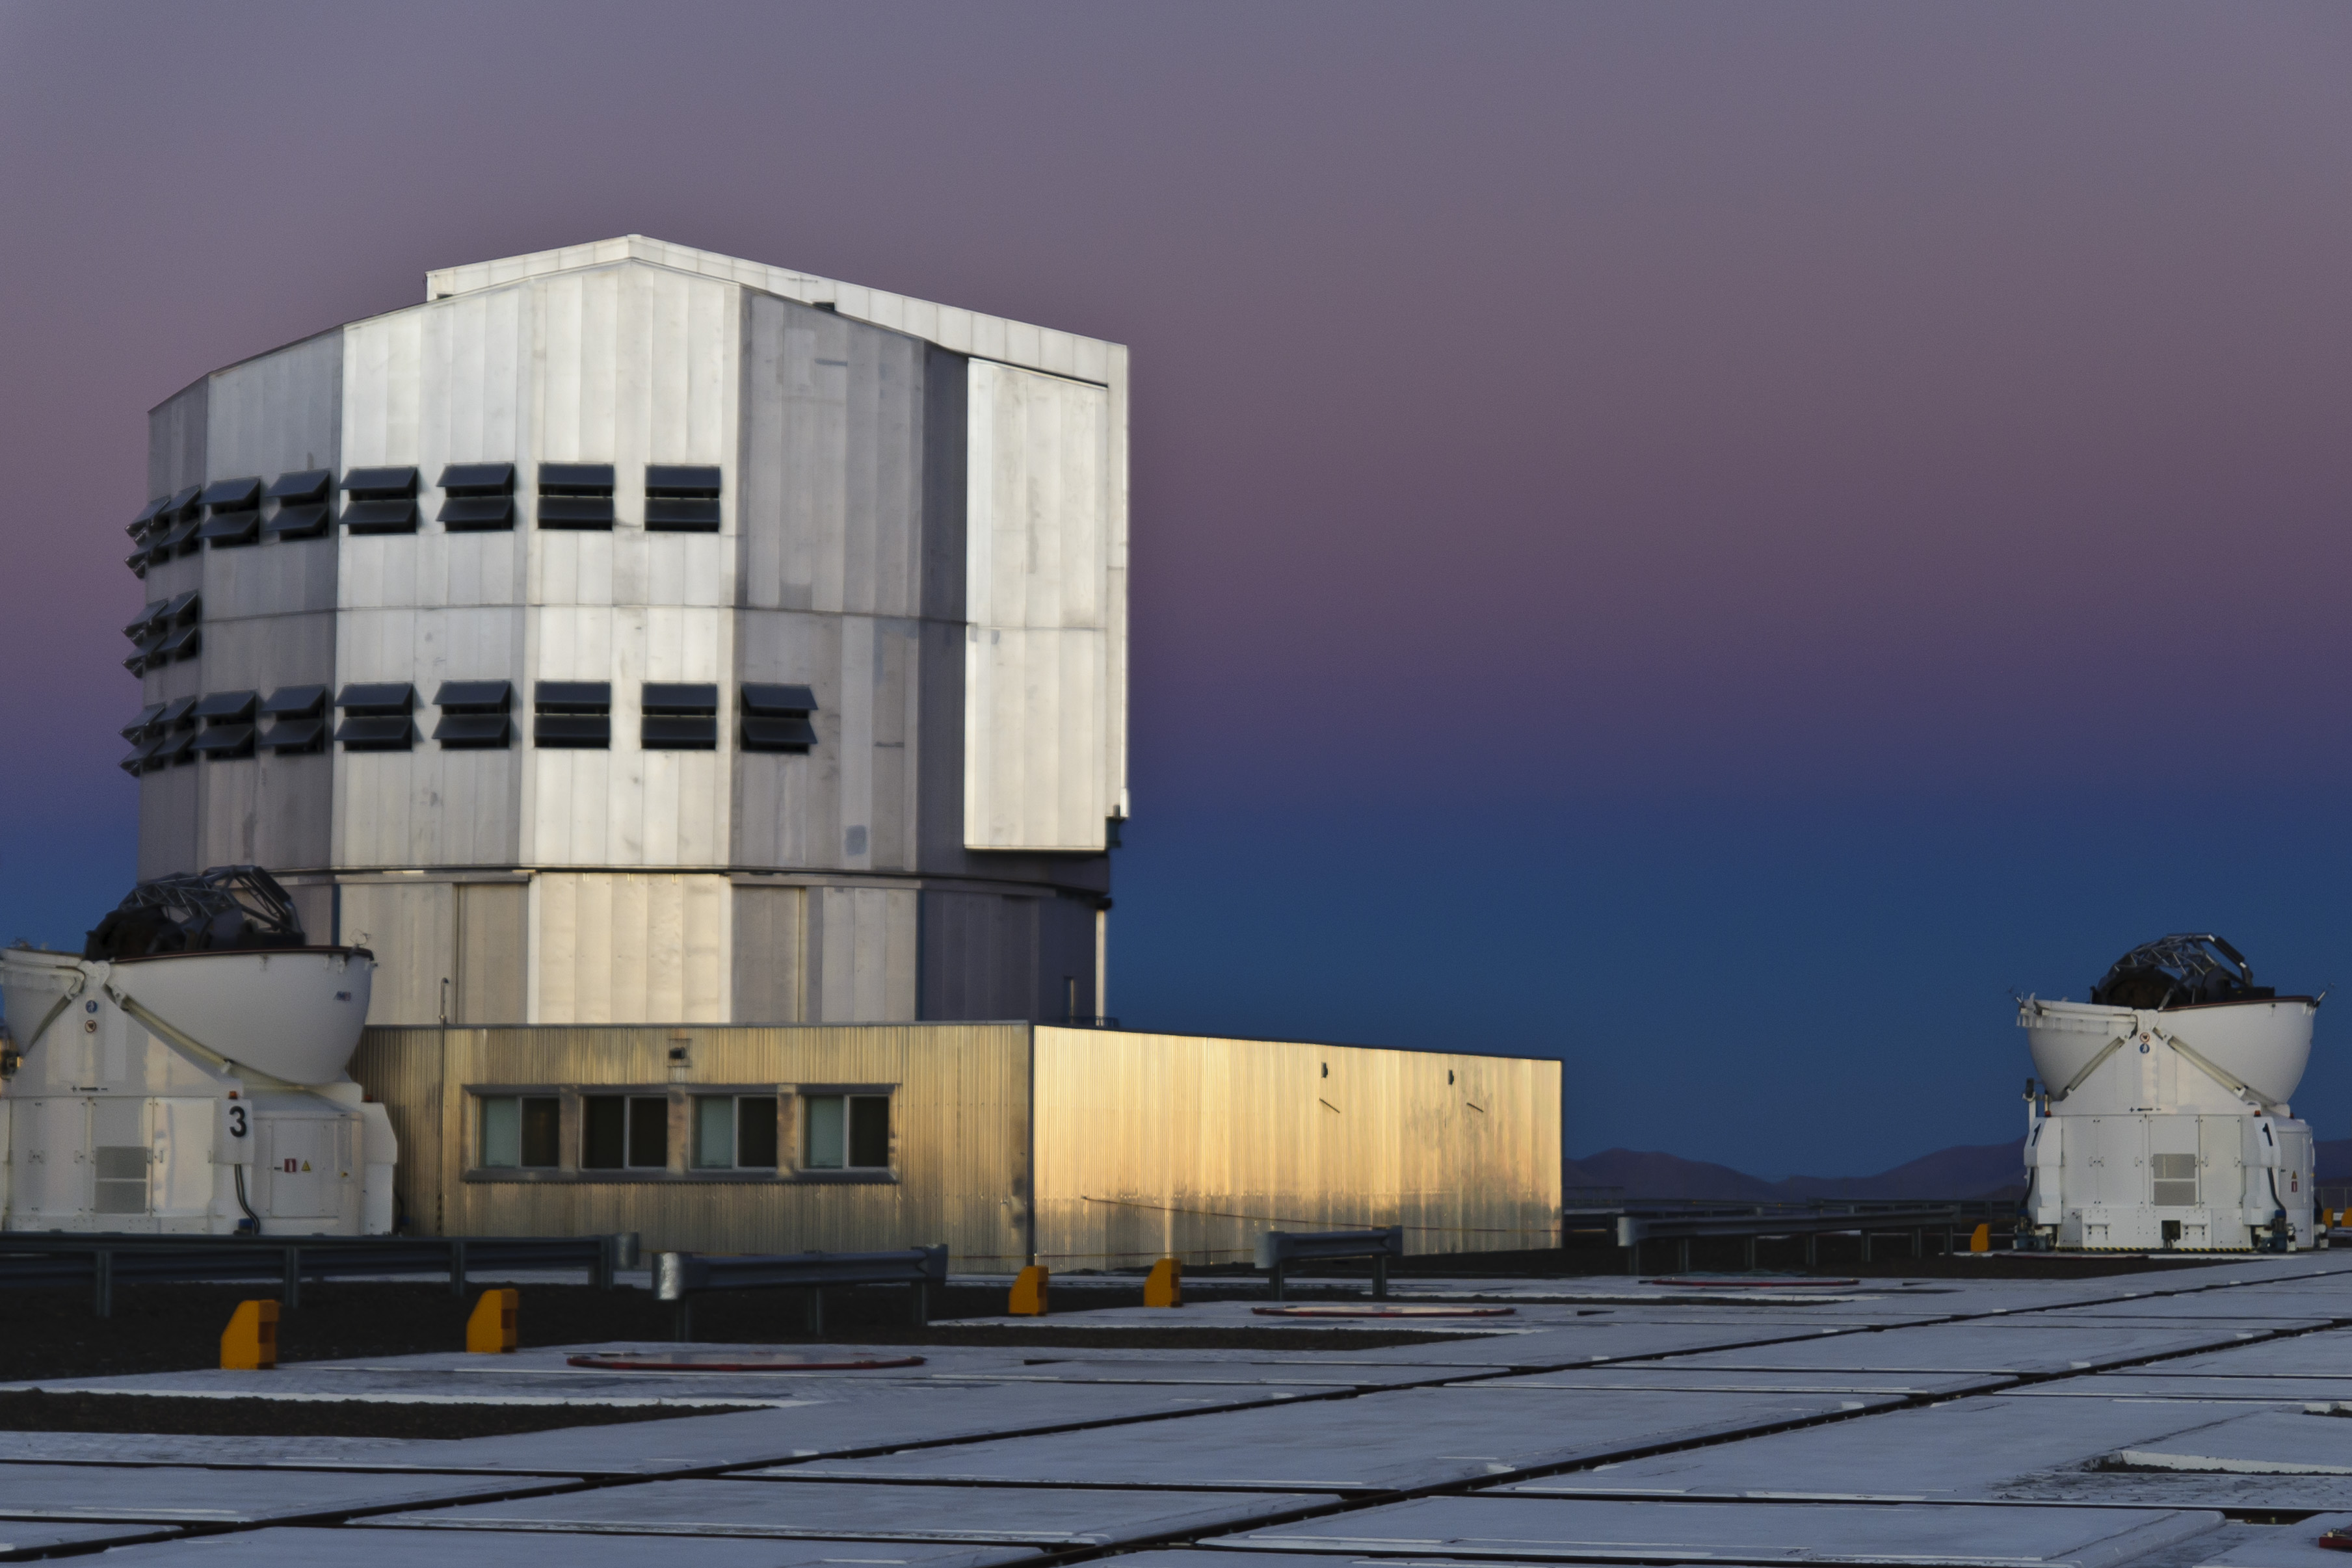
architecture, building, telescope, facade, factory, industry, nikon, theatre, eso, d300, vlt, verylargetelescope, paranalchile